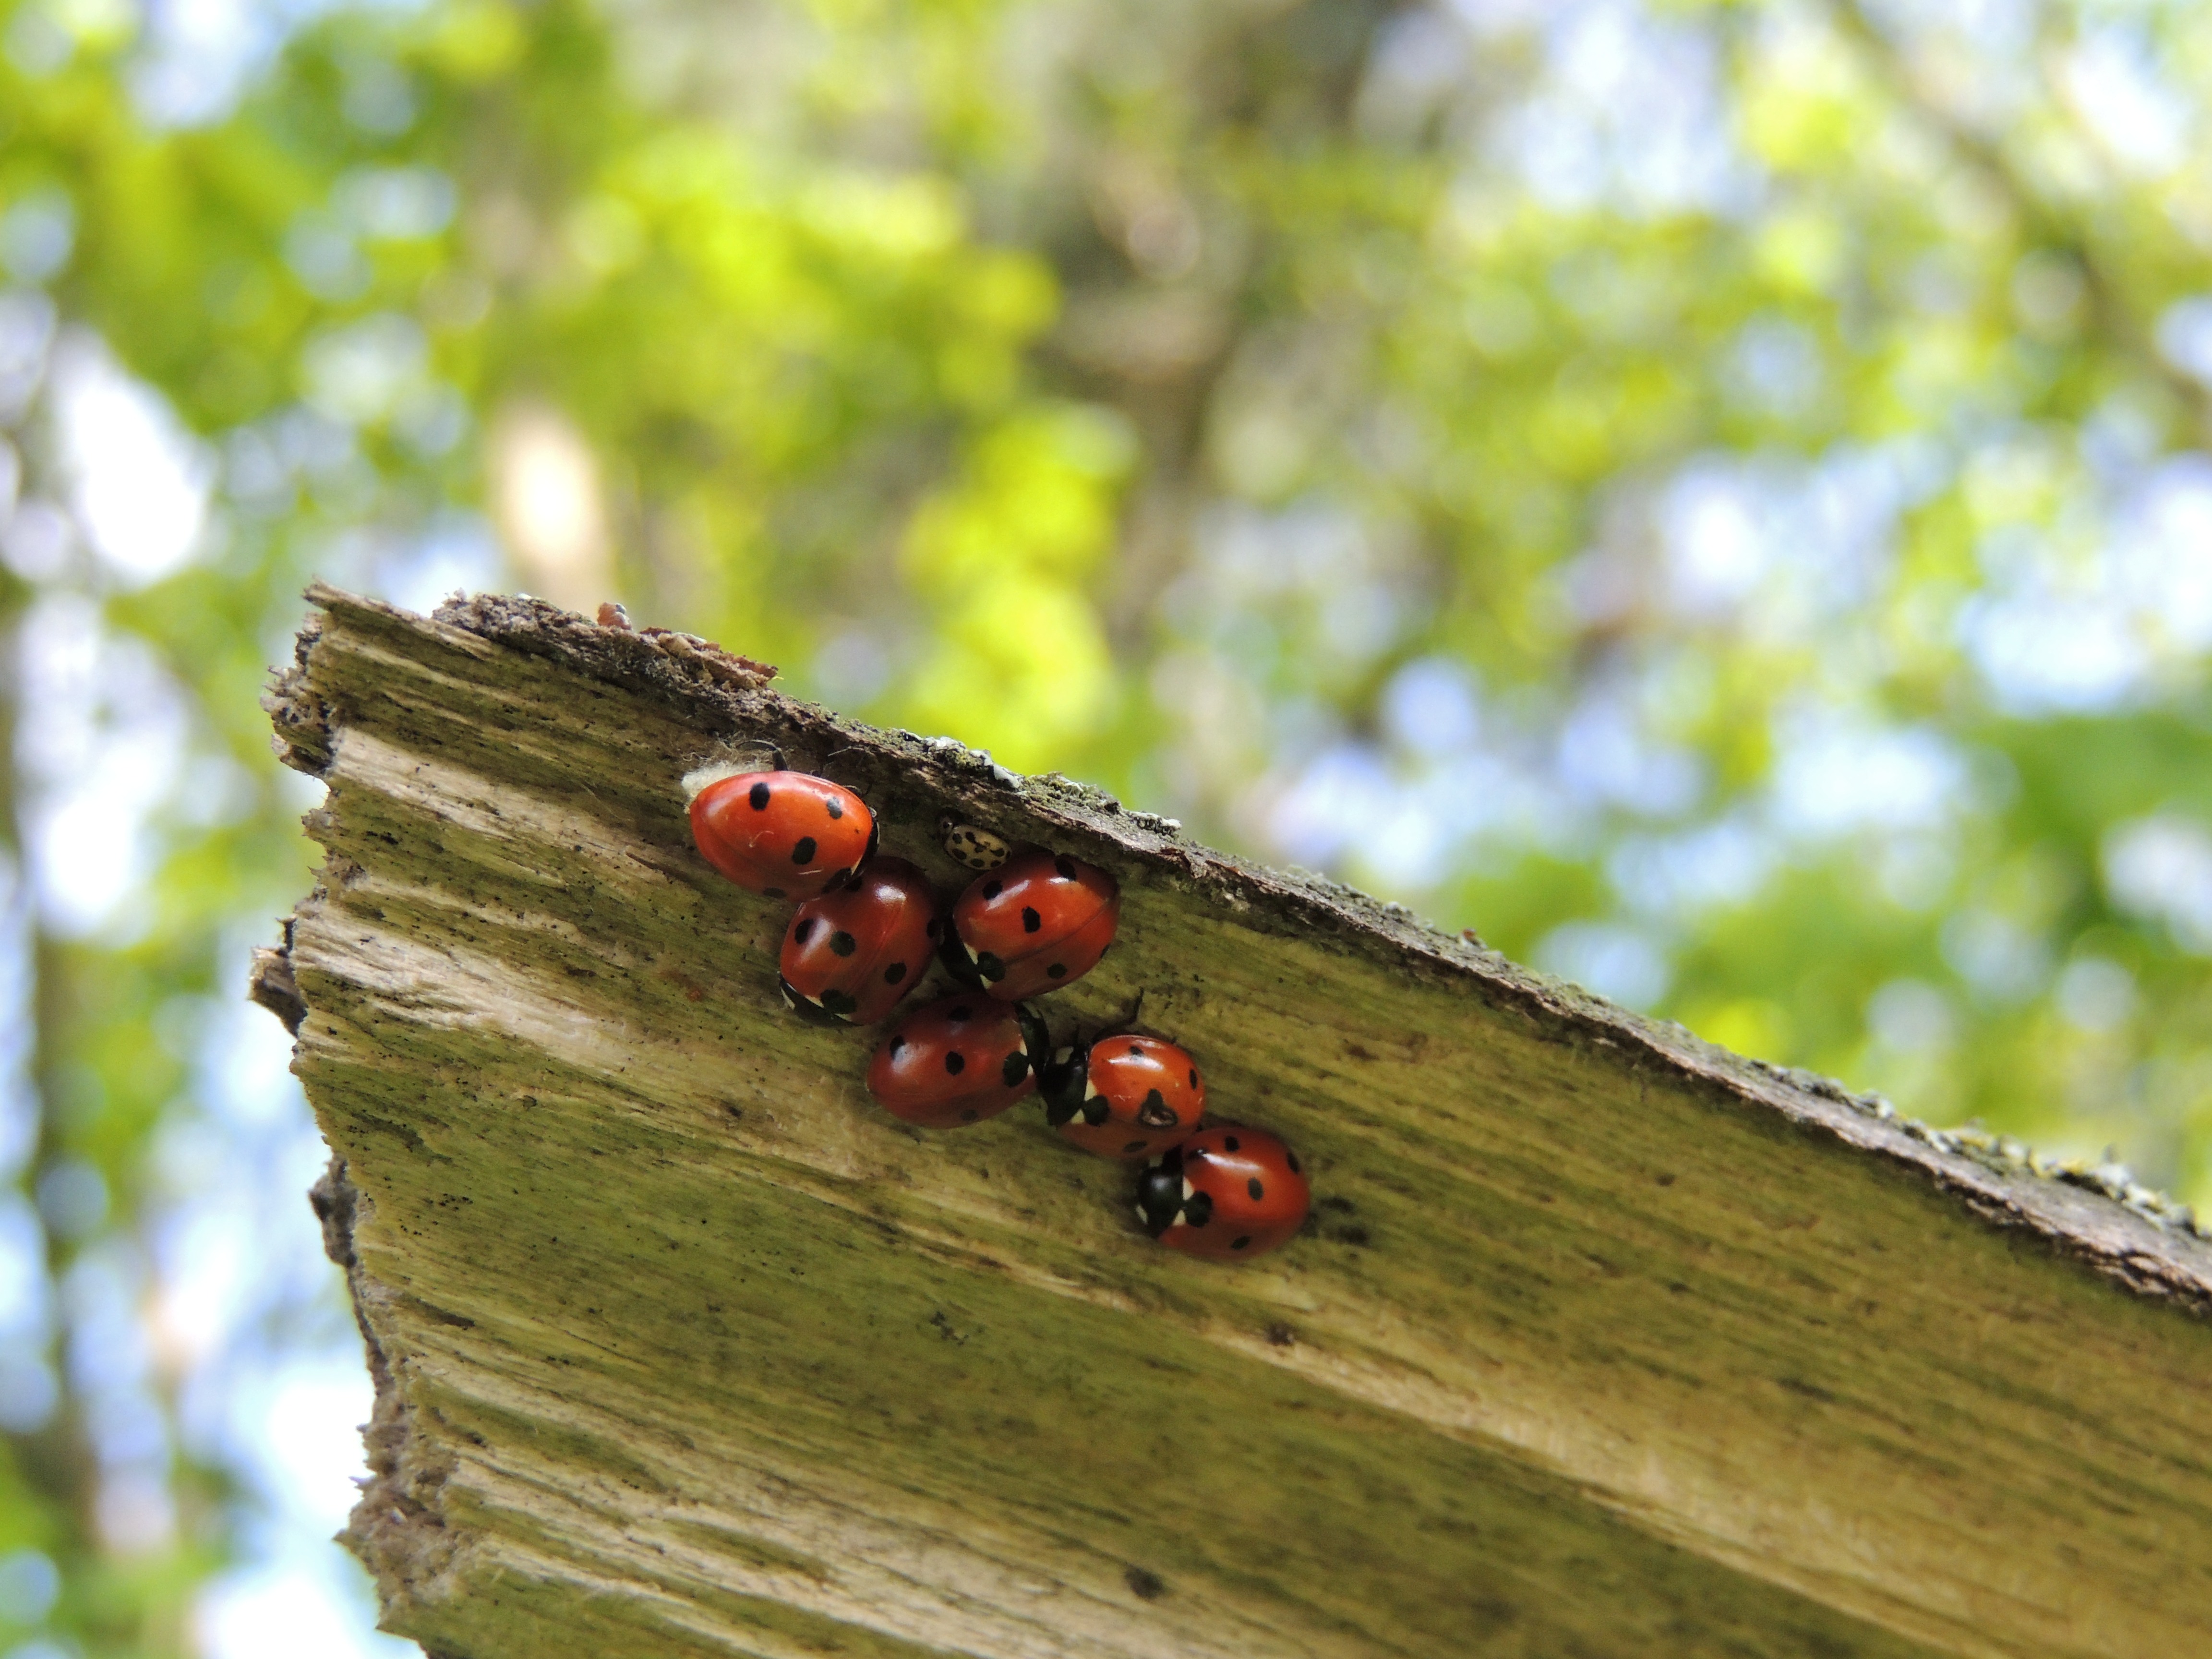
tree, nature, branch, plant, leaf, flower, summer, wildlife, green, red, produce, insect, macro, autumn, botany, flora, fauna, invertebrate, close up, family, animals, bugs, beetle, ladybugs, macro photography, ladybirds, woody plant